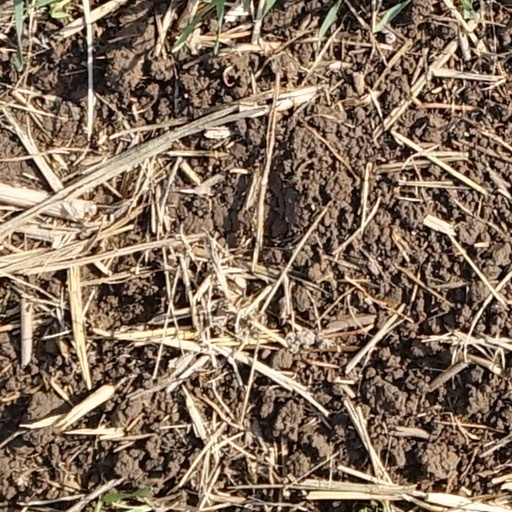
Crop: wheat